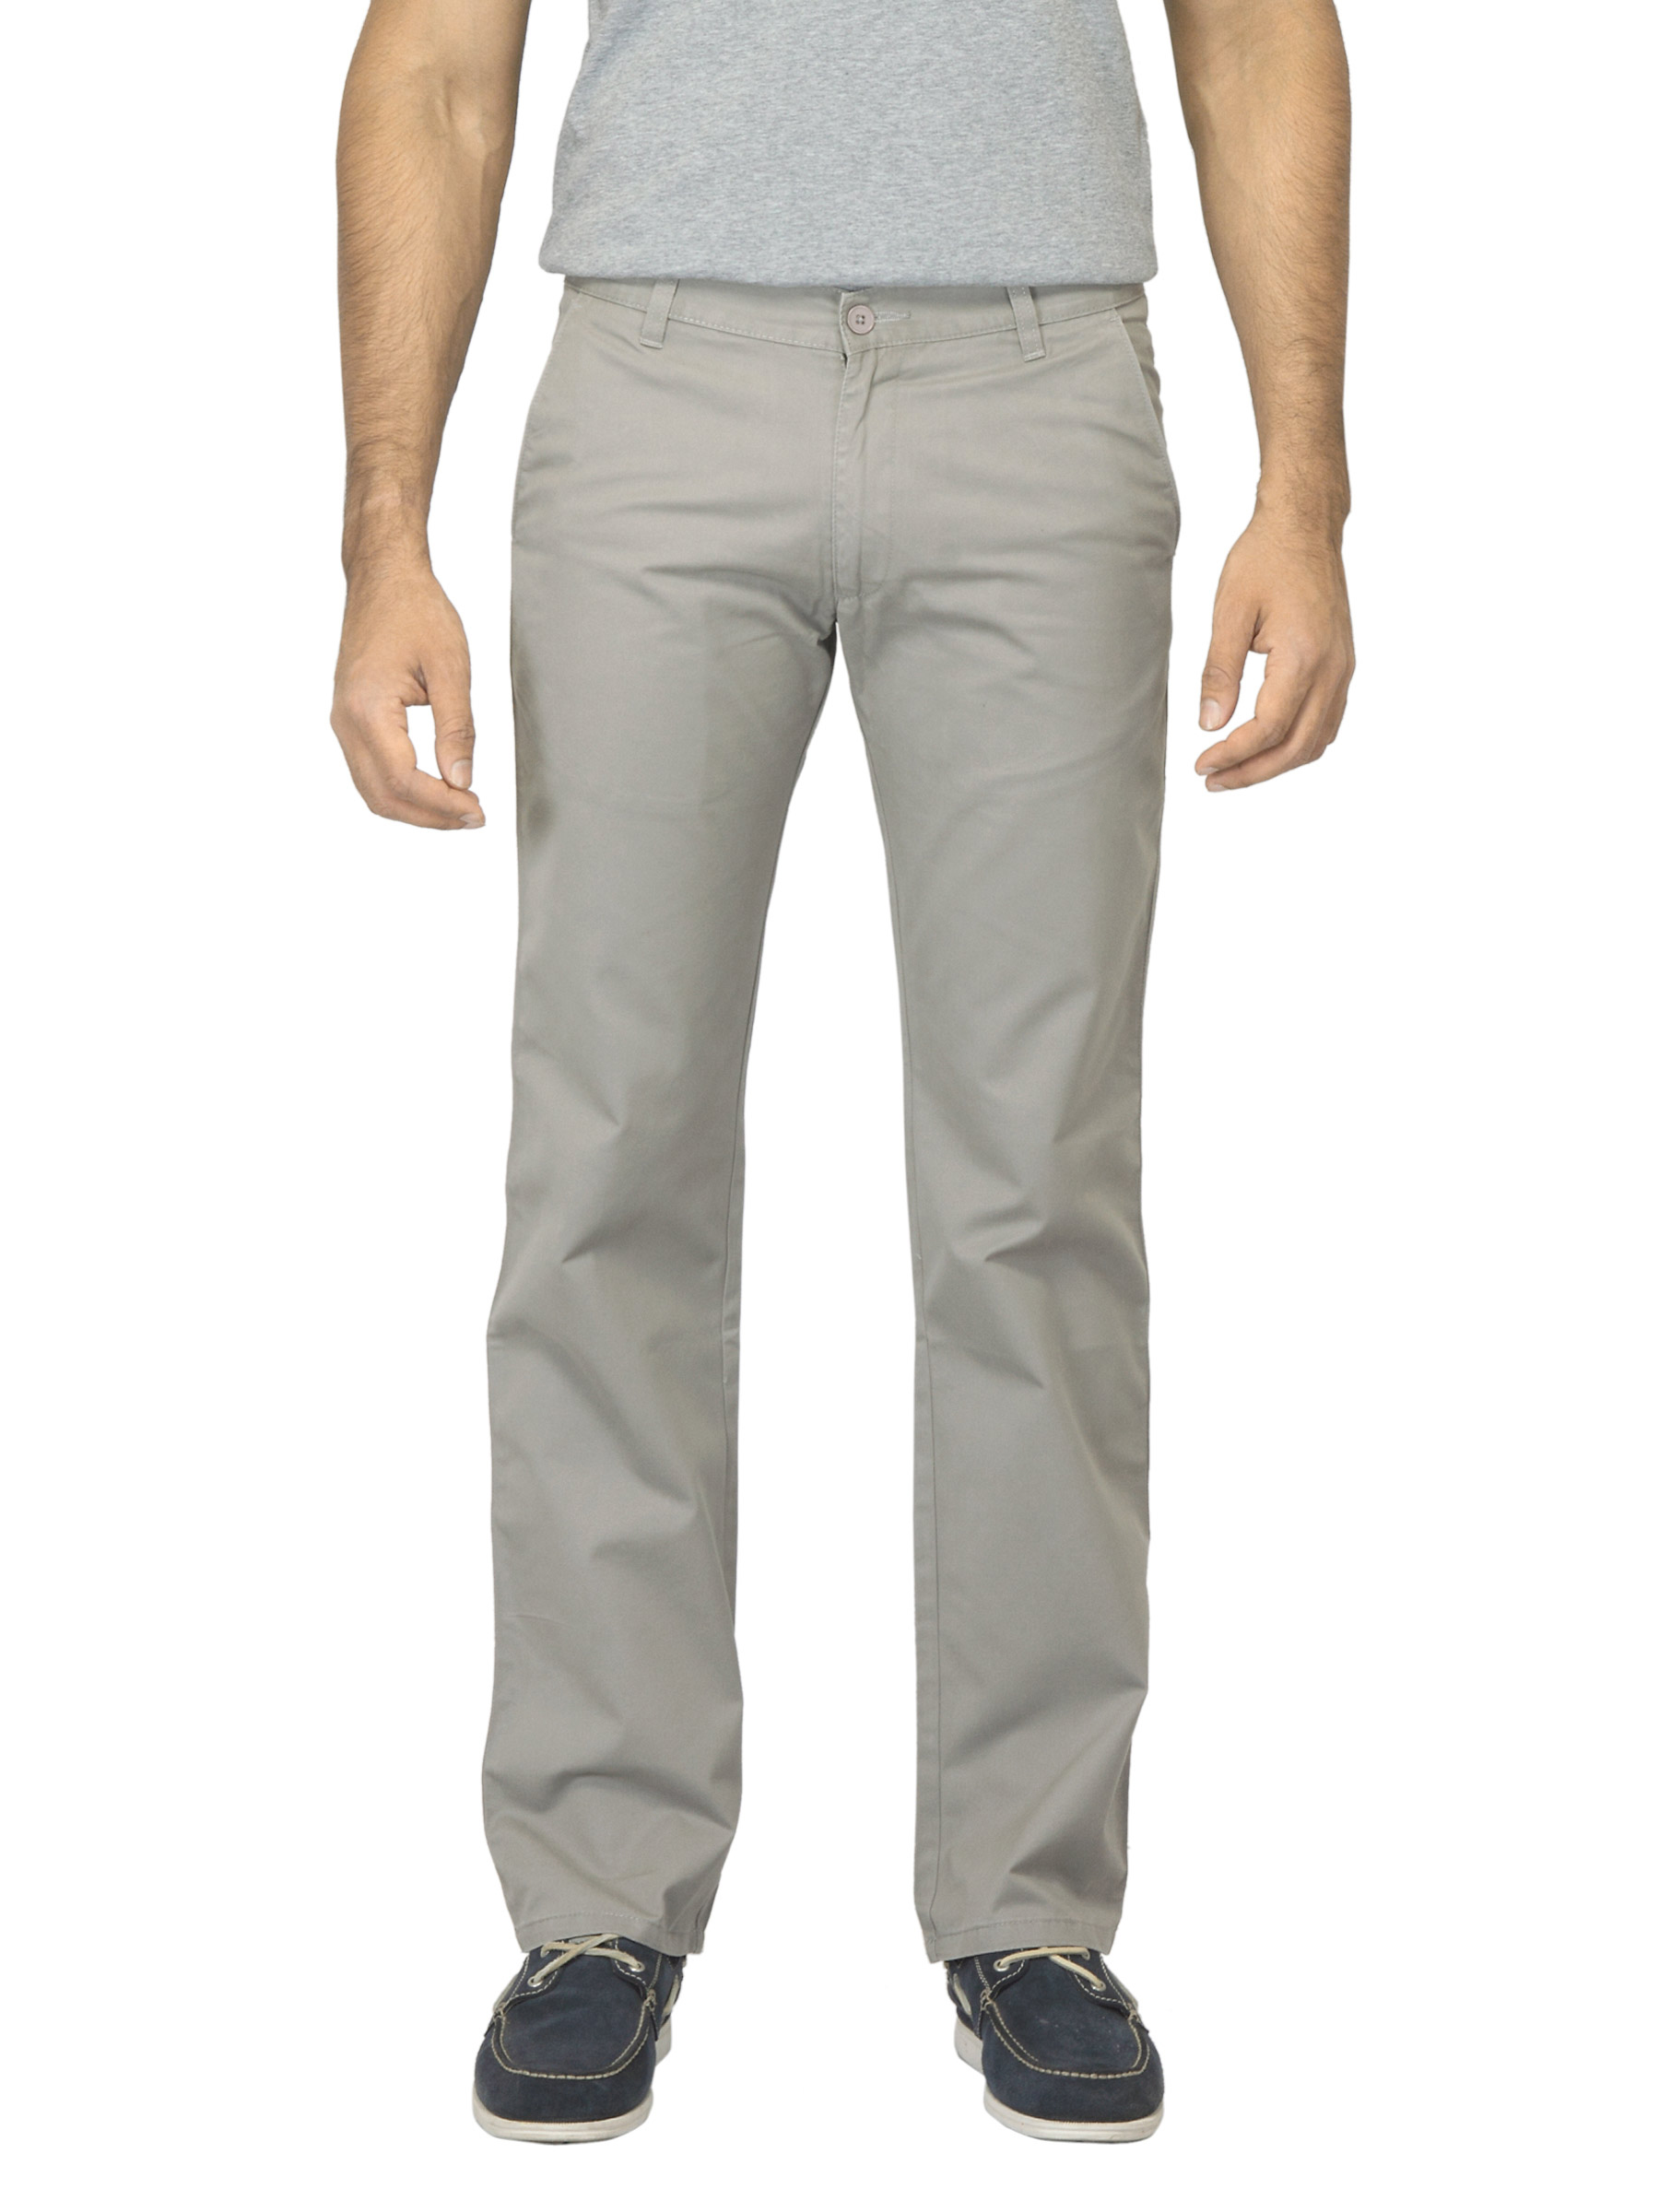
Highlander Men Grey Trousers
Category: Apparel / Bottomwear / Trousers
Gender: Men
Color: Grey
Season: Summer 2012
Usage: Casual